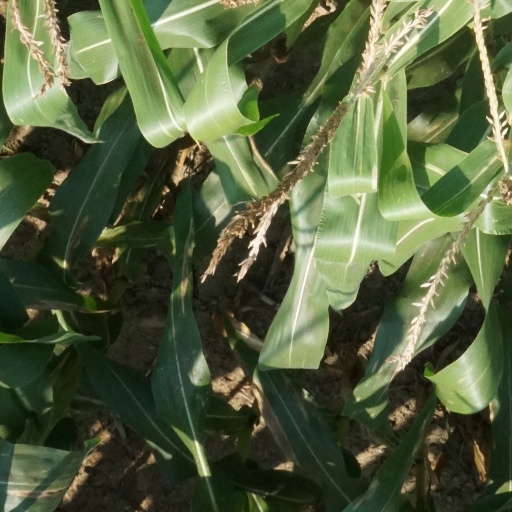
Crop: maize; corn